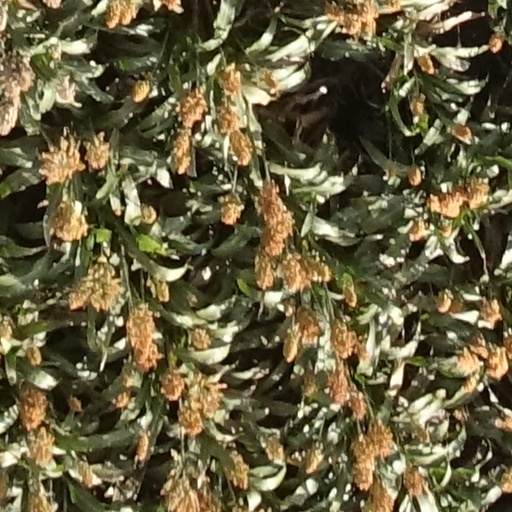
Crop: sorghum